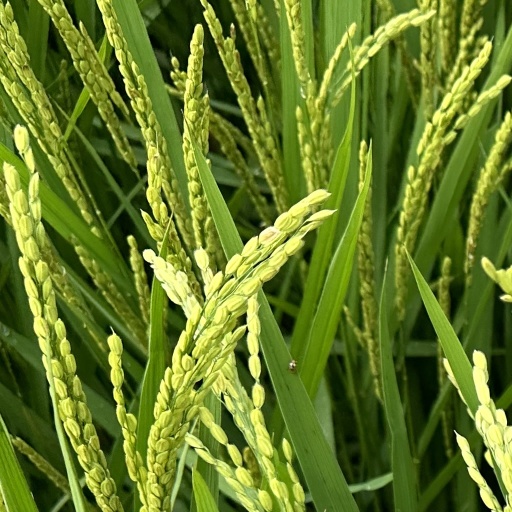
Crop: rice